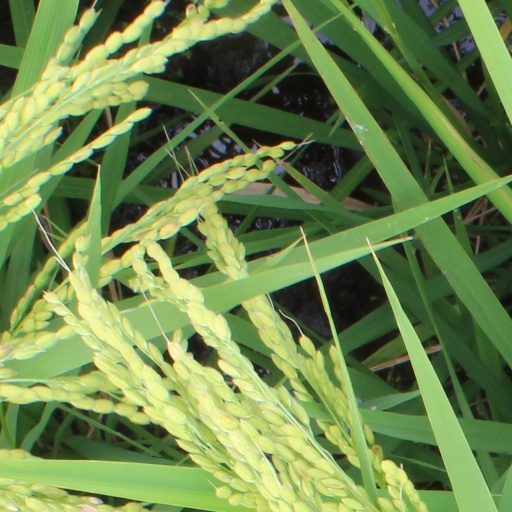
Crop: rice